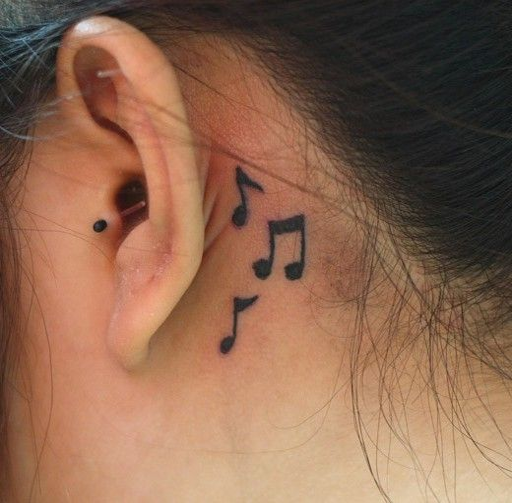
behind the ears musical notes tiny tattoos for girls